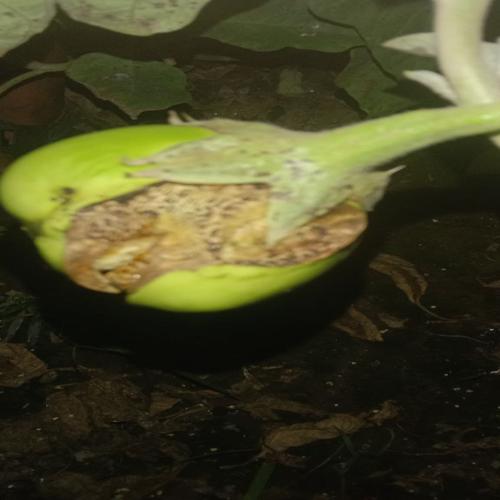
Label: Brinjal Fruit Creaking